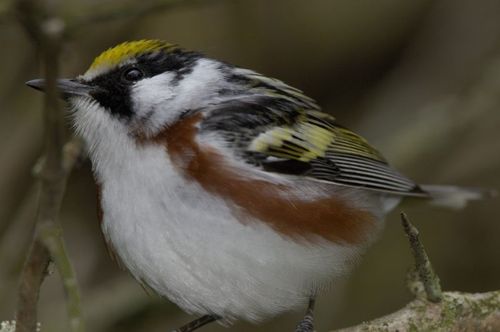
small bird with a big white stomach that has a stripe of brown feathers above it and yellow, black, and white feathers from its wings and tail.
this is a bird with a white belly, brown wing and a yellow crown.
this bird has a short black bill, a yellow crown, and a black cheek patch.
small fat bird with white on it's belly, black and yellow stripes on it's wings, and yellow it's it's crown.
this bird is white with red and yellow and has a long, pointy beak.
this bird has wings that are black and yellow and has a white rotund bellythe bird has a white belly, short black bill, and small crown.
this bird has wings that are yellow and black and has a rotund belly
this bird has a yellow crown, black and yellow primaries, and a white belly.
a small bird, with a white belly, red side, yellow crown, and pointed bill.
Species: Chestnut Sided Warbler